Mindy Kaling

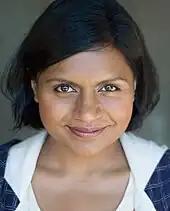
Kaling in 2008

In an interview with "The A.V. Club", she stated that Kelly is "an exaggerated version of what I think the upper-level writers believe my personality is." Kaling directed "The Office" webisode "The 3rd Floor". She directed the Season 6 episode "Body Language," which marked her television directorial debut. In 2007, she had a small part in "License to Wed" alongside fellow "Office" actors John Krasinski, Angela Kinsey, and Brian Baumgartner. She starred in the 2009 film "" as a Smithsonian National Air and Space Museum tour guide.